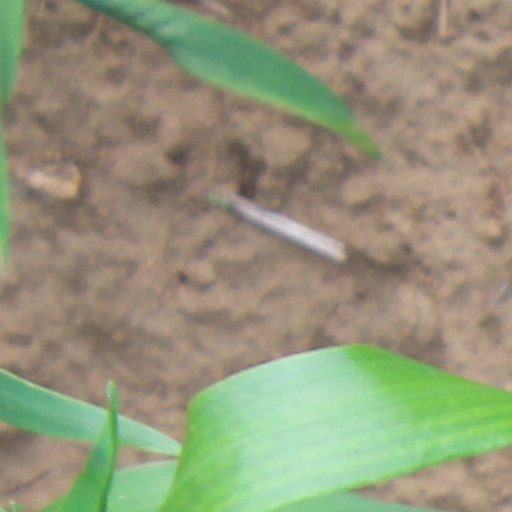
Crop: wheat